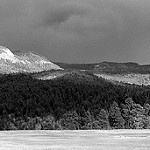
Label: B & W